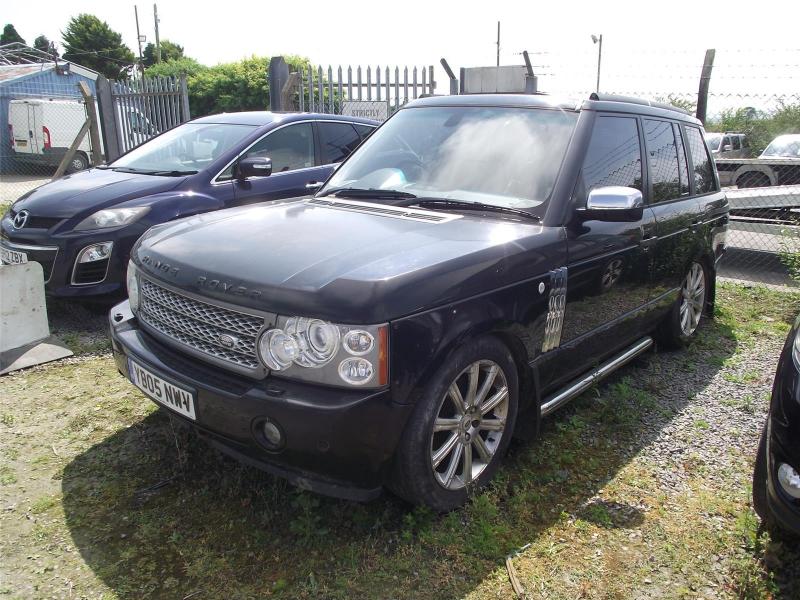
Aucun dommage détecté.
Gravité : aucun